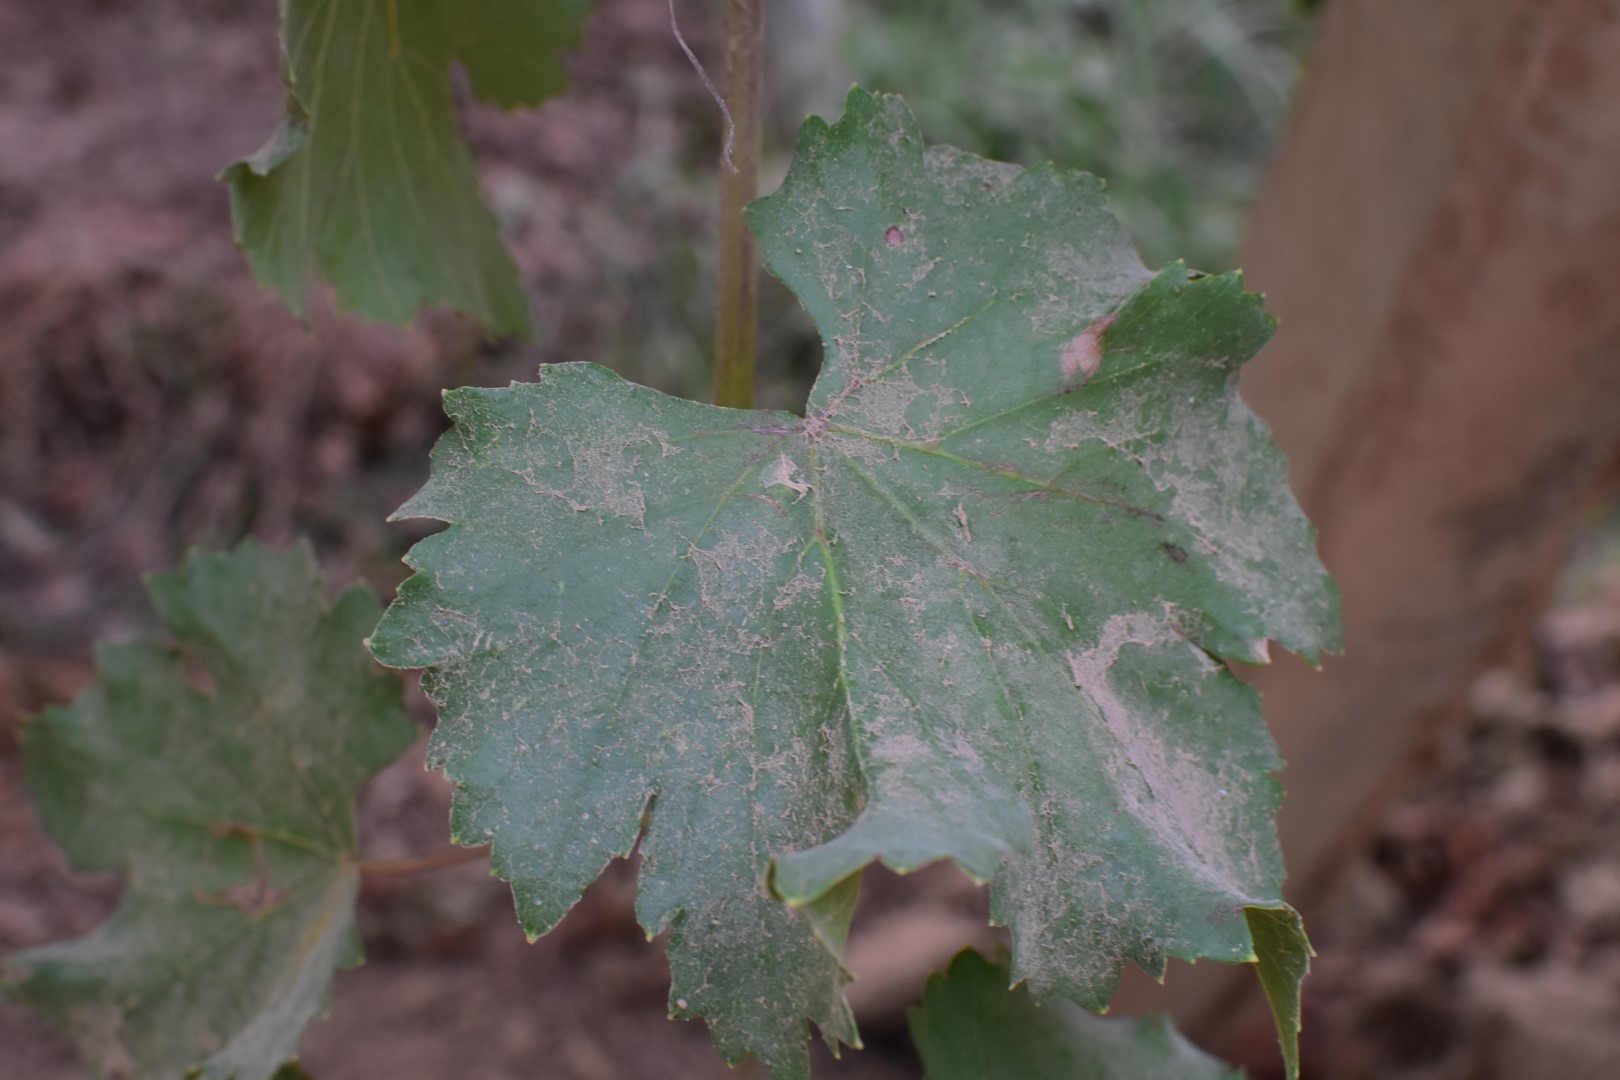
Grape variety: Kamali